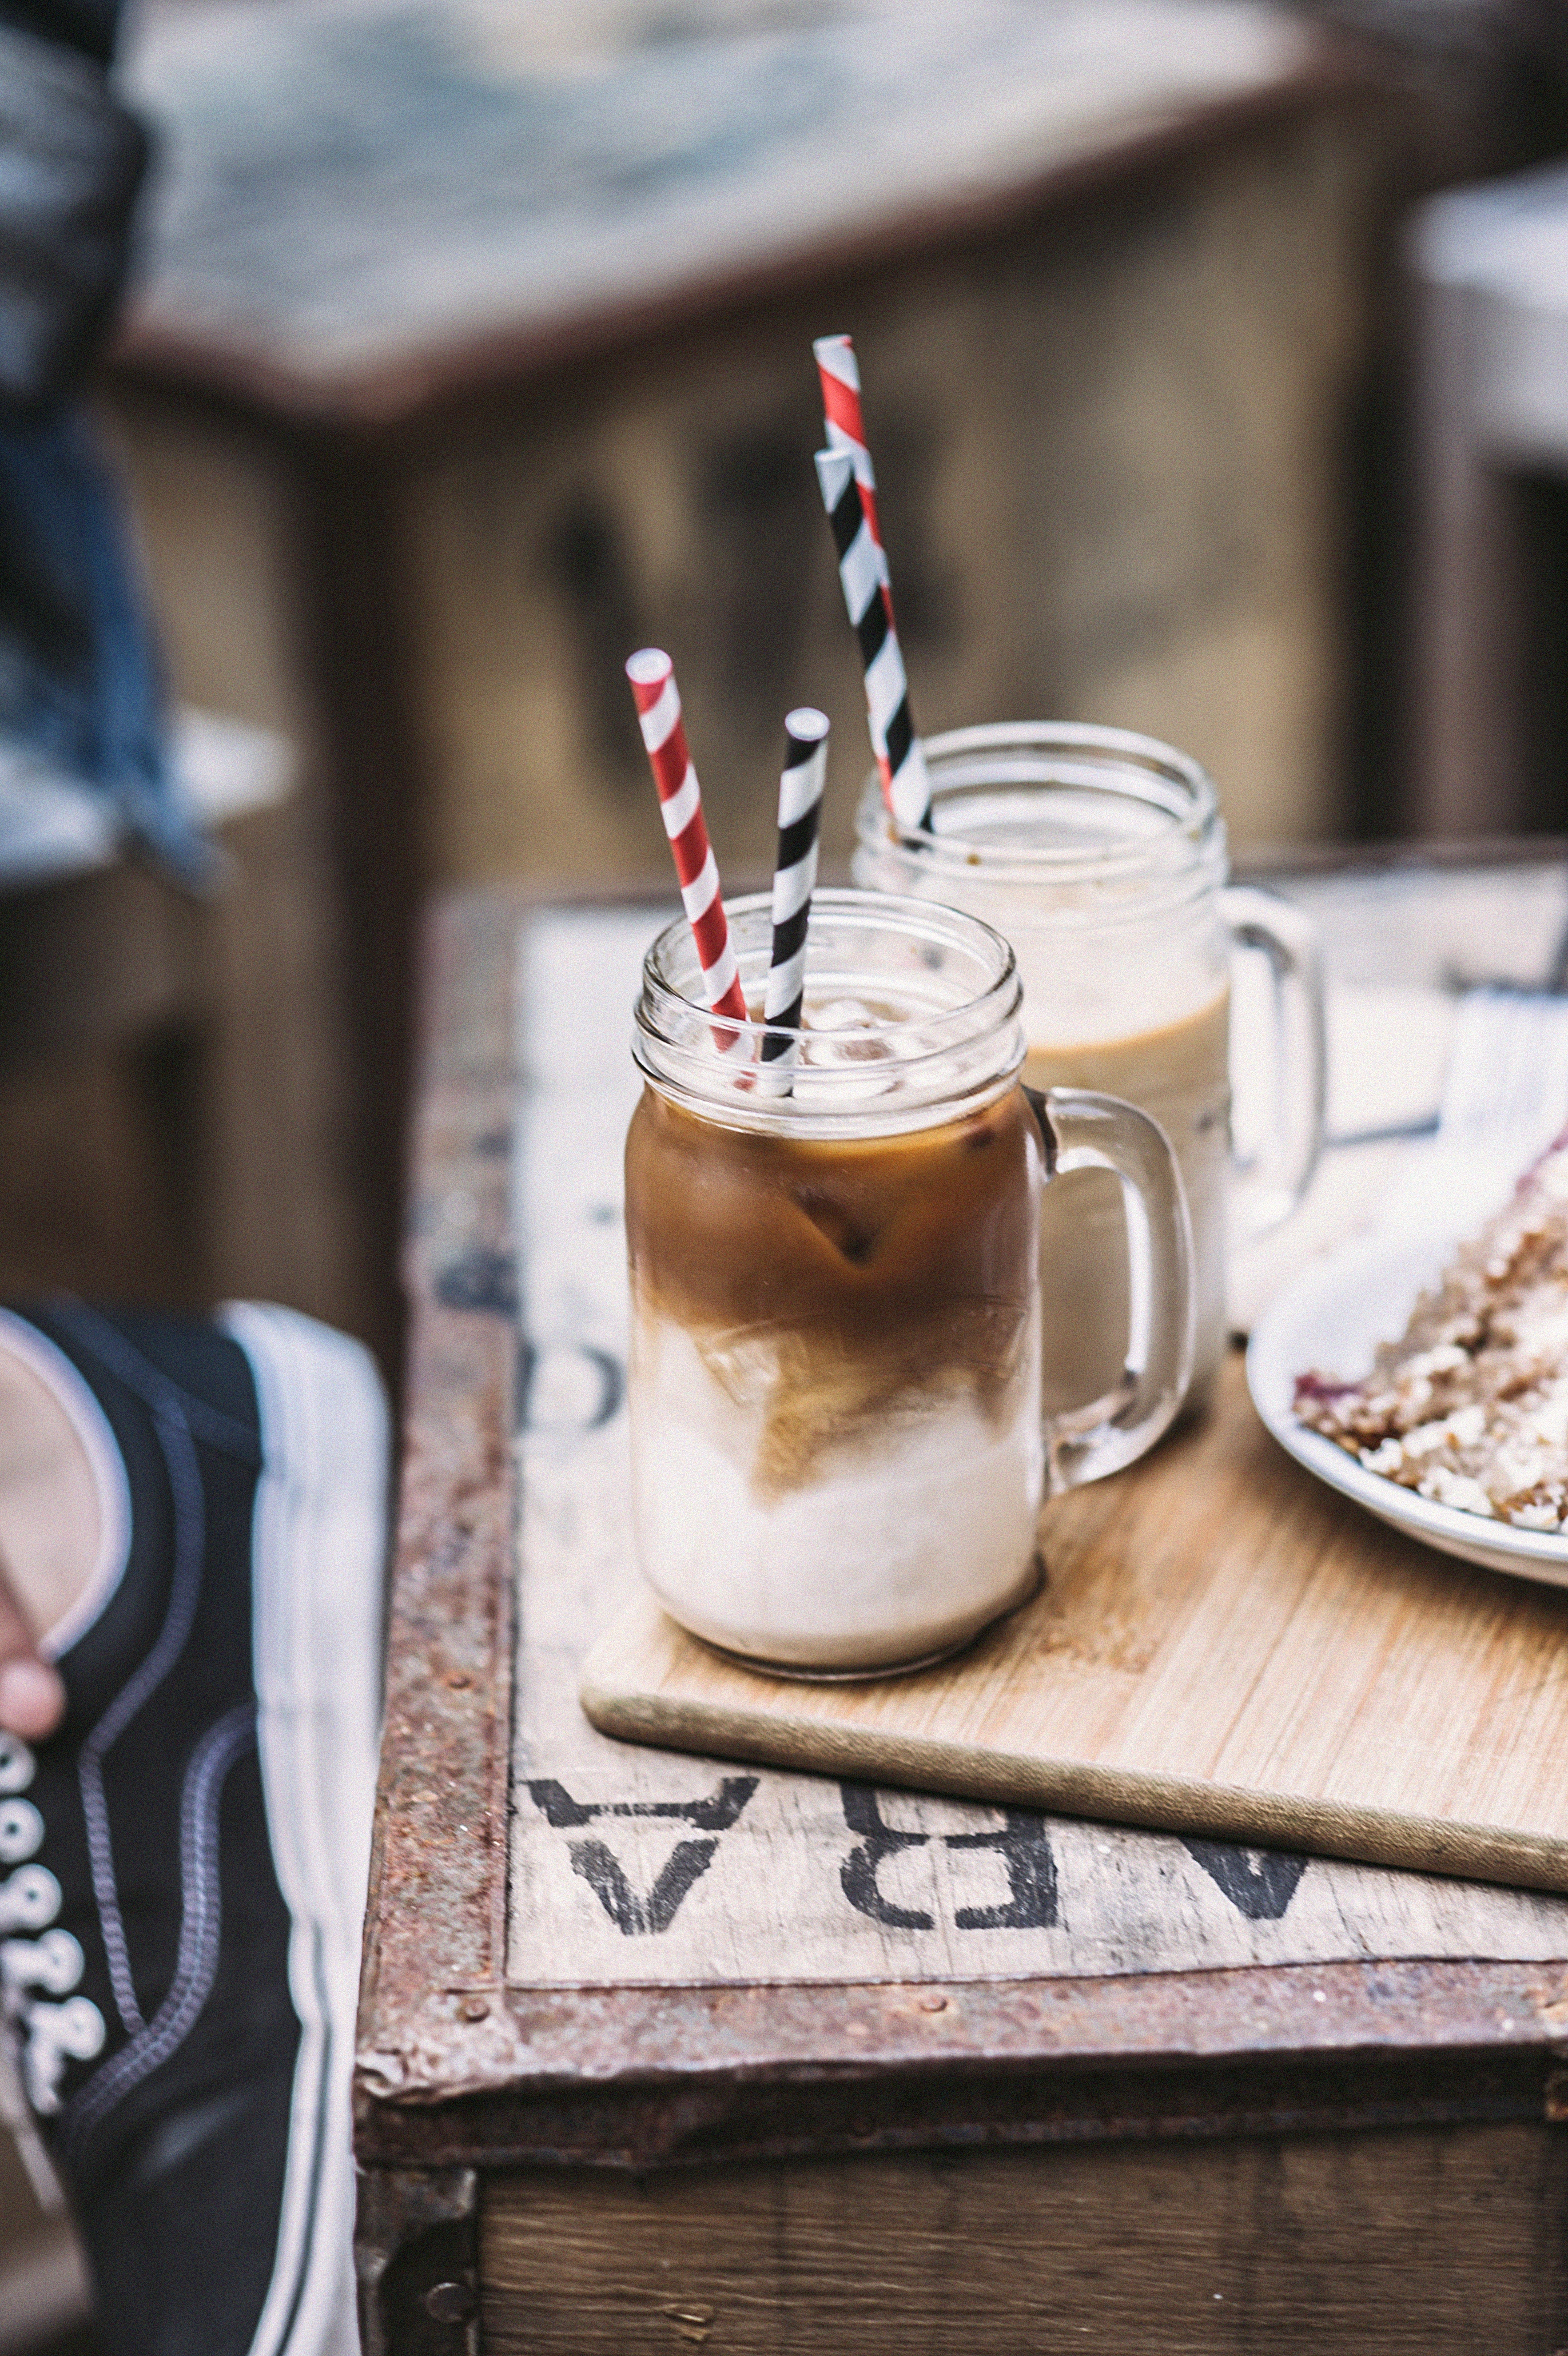
drink, food, floats, coffee, milkshake, non alcoholic beverage, frapp coffee, cup, hot chocolate, cream, whipped cream, latte, cuisine, table, iced coffee, dessert, affogato, caffeine, dish, mocaccino, tableware, cafe au lait, ingredient, latte macchiato